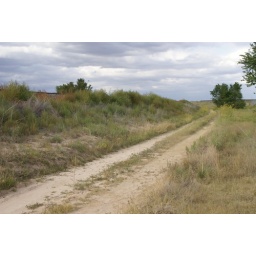
This is a dirt road over by the train tracks in canyon.Exposure:  0.033 sec (1/30)Aperture: f/29.0